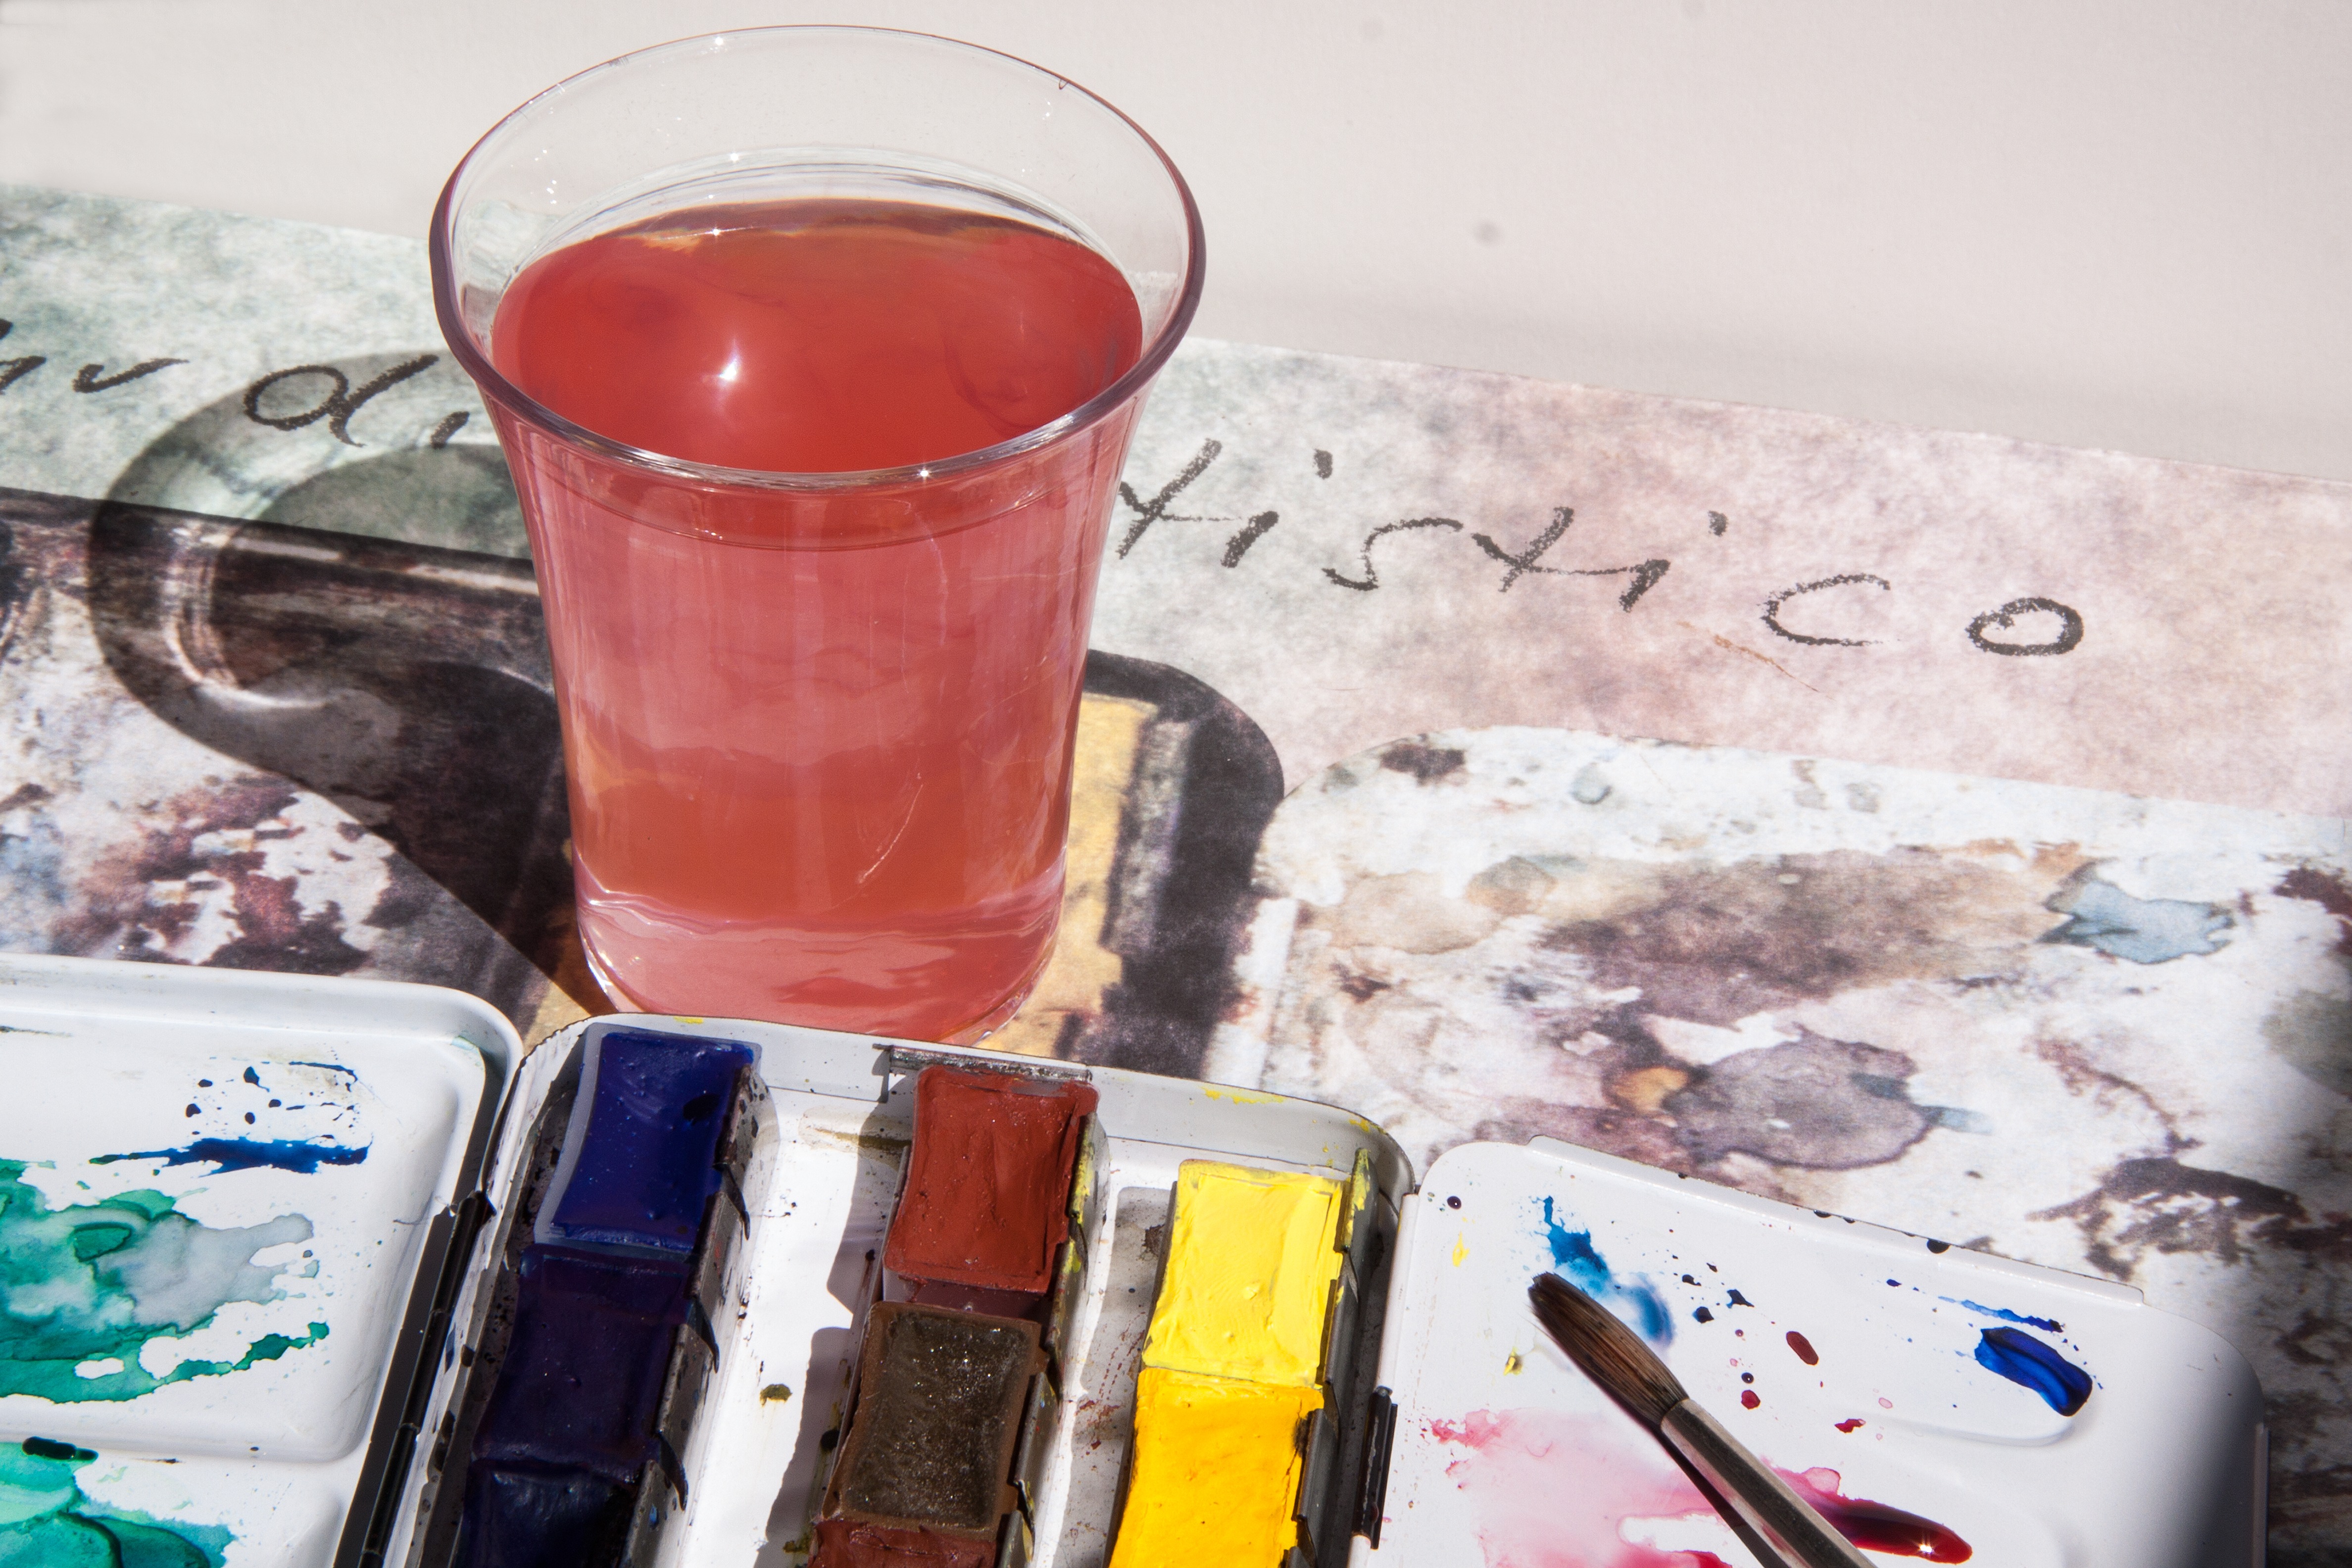
brush, red, color, drink, colorful, graphic, mix, water glass, malkasten, wet paint, watercolor box, color wells, color blends, watercolour paper